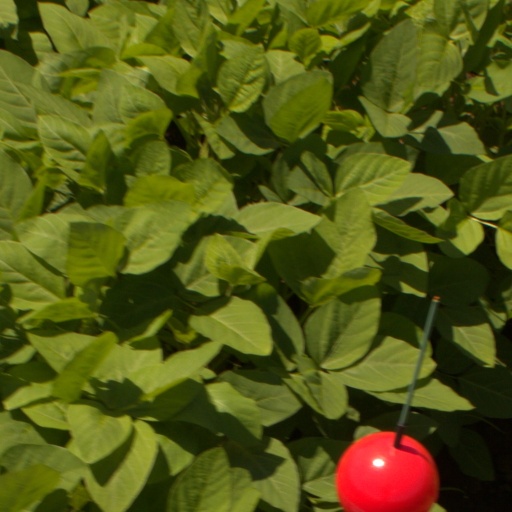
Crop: soybean